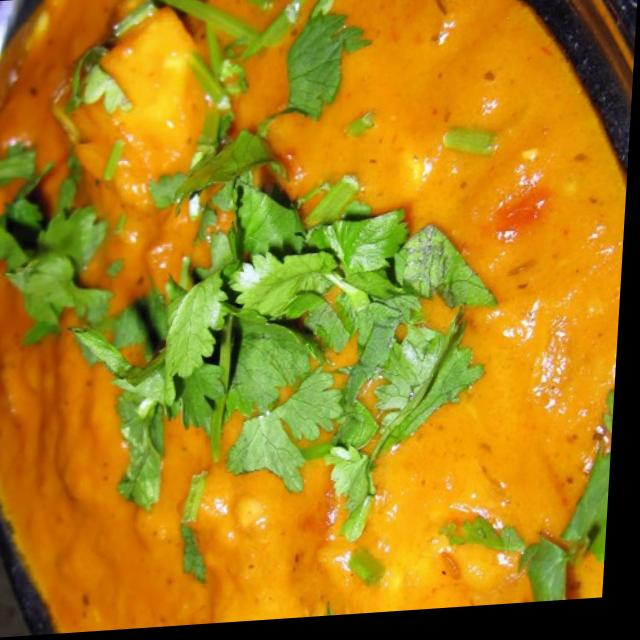
Dish: shahi_paneer